Protestantism in Sri Lanka

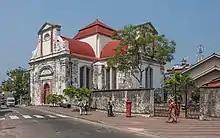
The Christian Reformed Church in Sri Lanka (formerly known as the Dutch Reformed Church in Sri Lanka), the oldest Protestant church on the island.

According to the 2012 census, 6% of the population of Sri Lanka was Christian; of these, one in ten was Protestant, showing that there were approximately six Protestants for every 1,000 Sri Lankans. Later estimates suggest that this share has doubled in less than ten years.